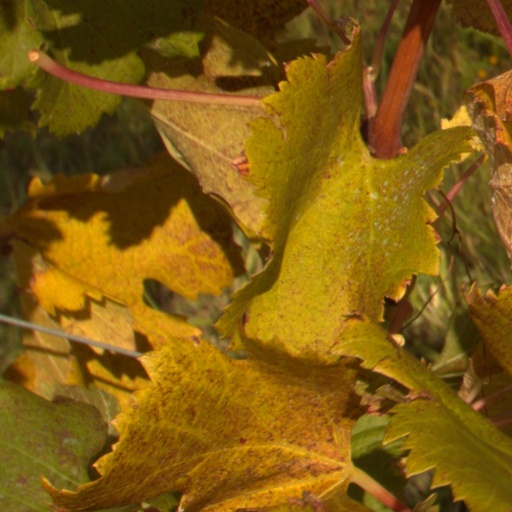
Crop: grape